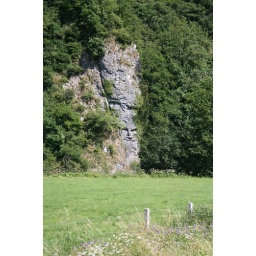
We saw this face in the rock while walking along the river Manifold just outside Wetton Mill